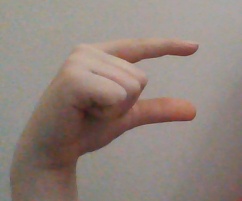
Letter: dal